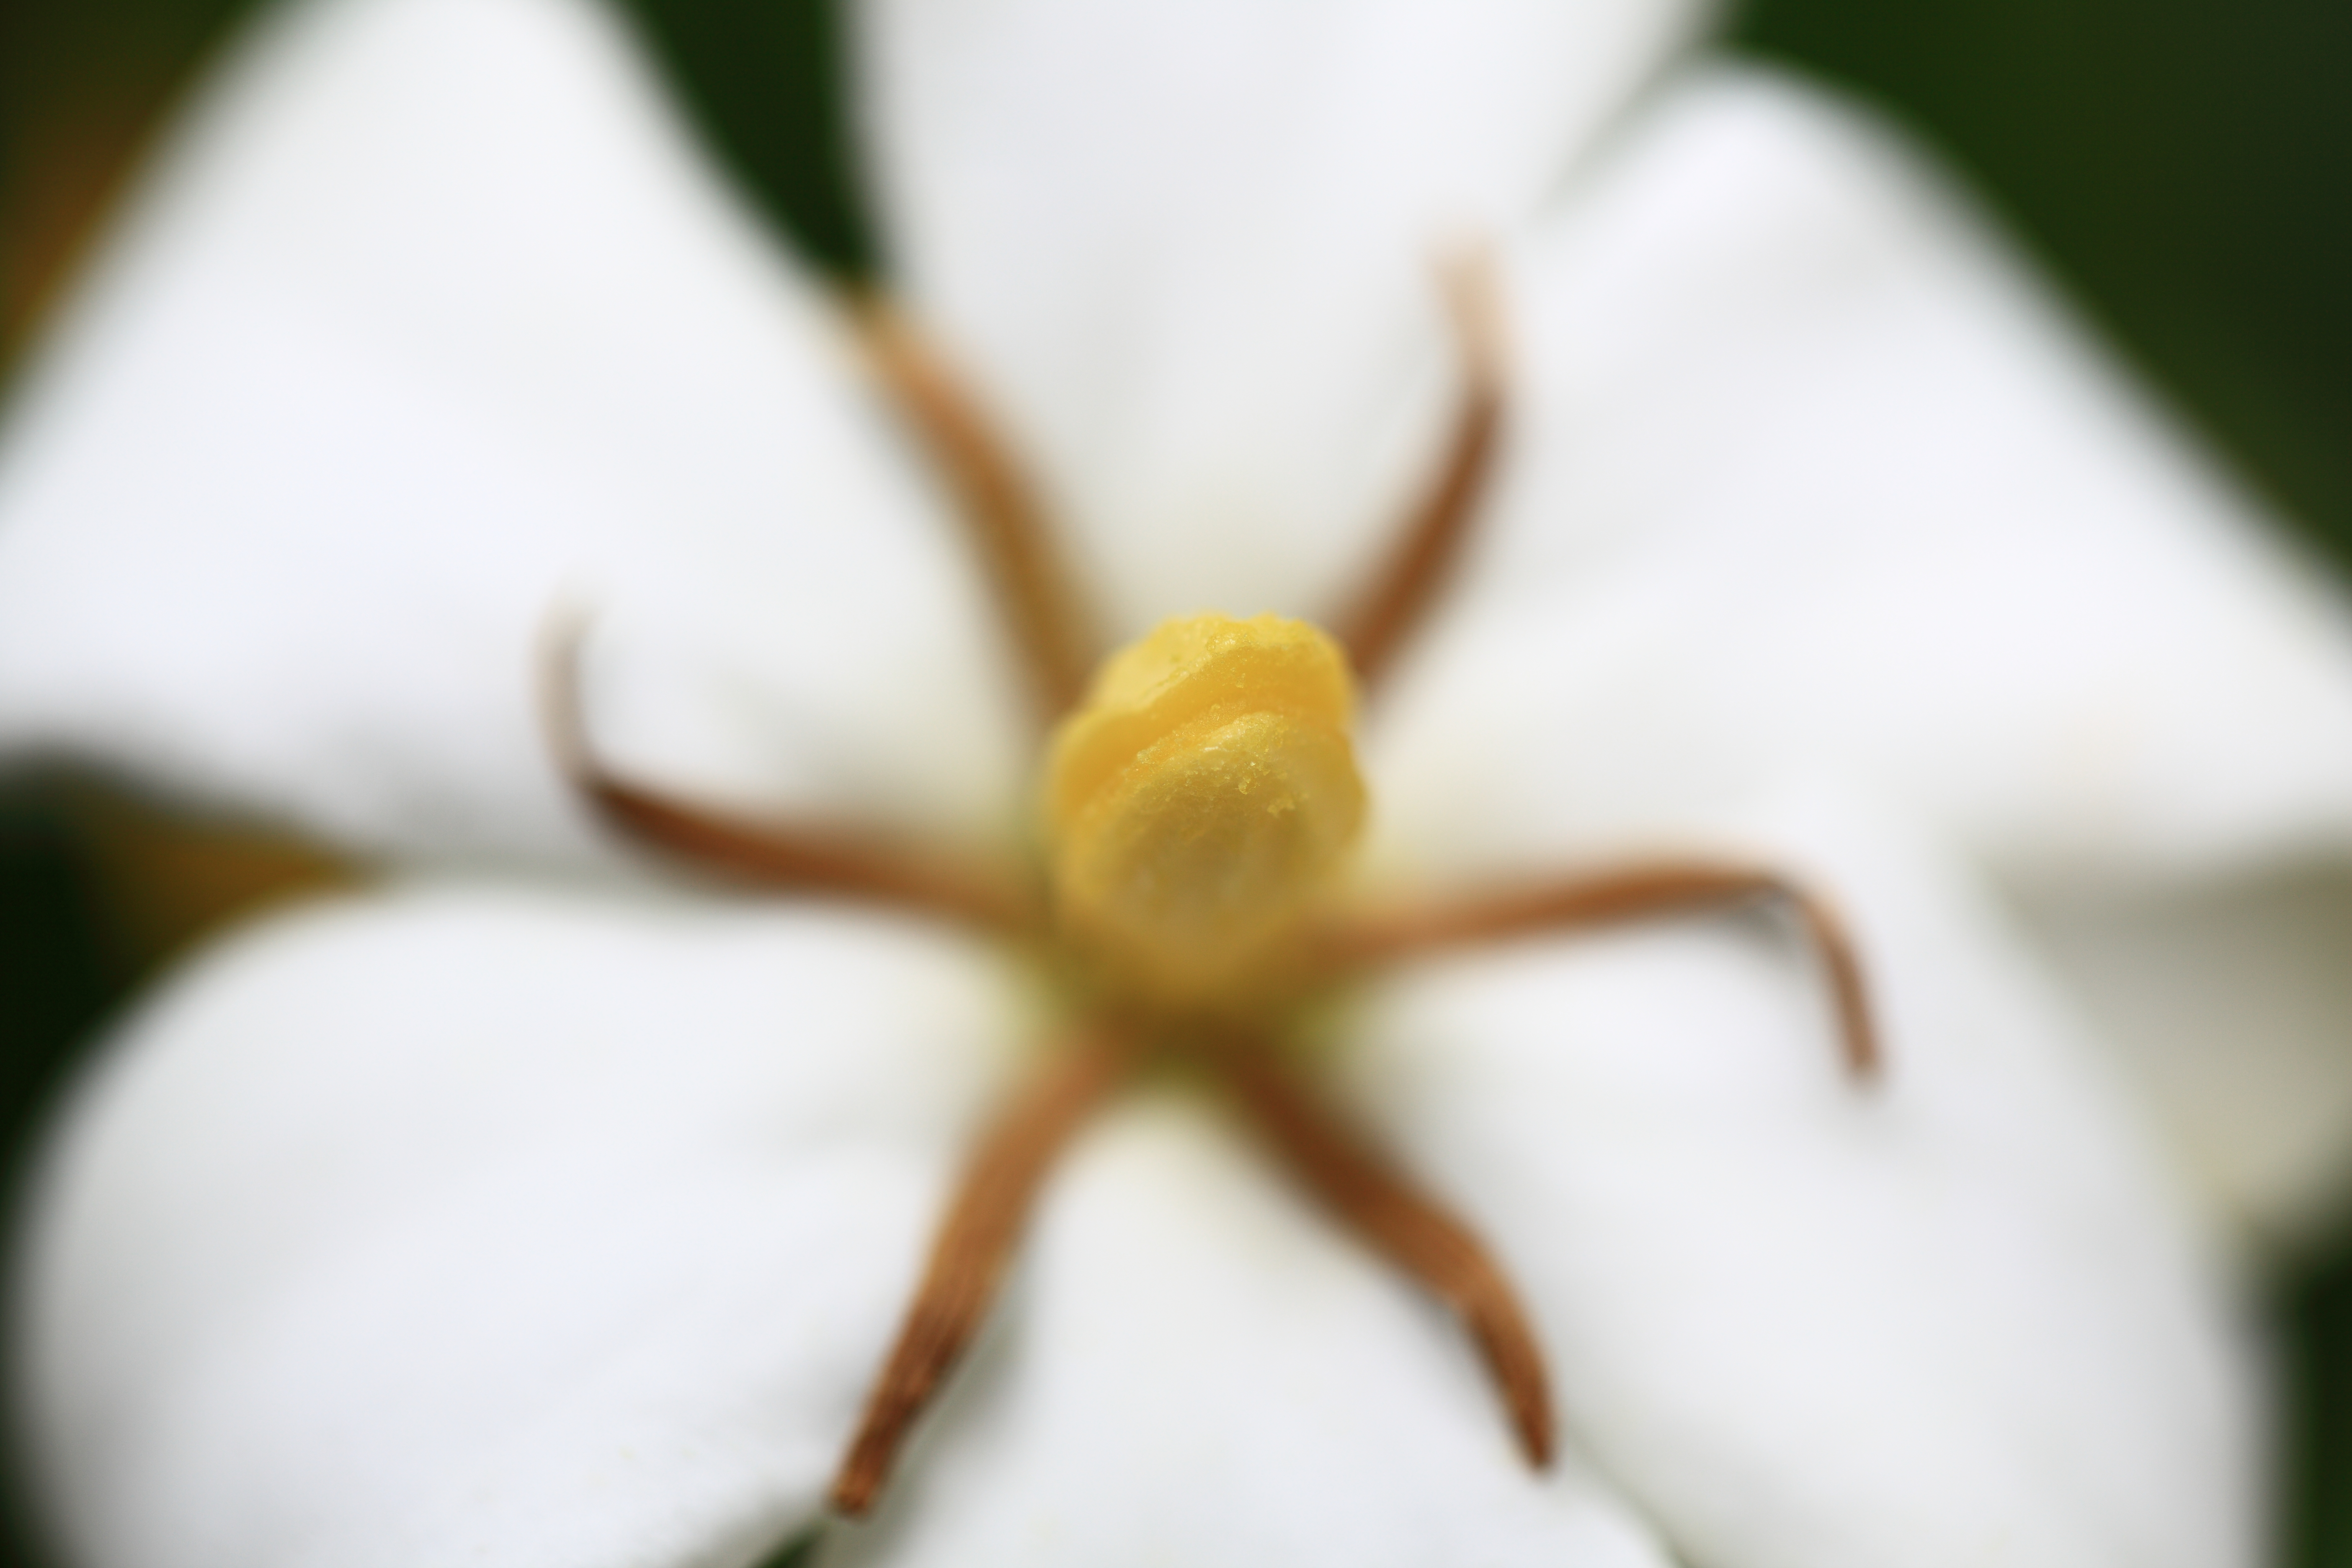
blossom, photography, flower, petal, high, fauna, invertebrate, close up, spider, arachnid, 5d, hires, markii, hi, res, resolution, chiba, noda, takanashi, kamihanawa, gardenia, macro photography, jasminoides, commongardenia, plant stem